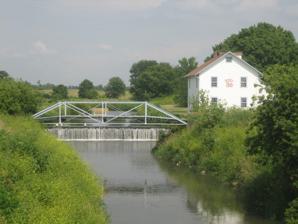
Building: Malvern Roller Mill
Country: United States of America
Year built: 1858
United States historic place Malvern Roller Mill U.S. National Register of Historic Places Location Whiteside County , Illinois Nearest city Malvern ; Morrison Coordinates 41°51′48″N 89°52′55″W / 41.86333°N 89.88194°W / 41.86333; -89.88194 Area less than one acre Built c. 1845-1853 NRHP reference No. 95000988 Added to NRHP August 4, 1995 The Malvern Roller Mill , also known as Appel Mill and Malvern Milling Company , is a 19th-century grist mill located near the unincorporated village of Malvern, Illinois , in rural Whiteside County , north of Morrison, Illinois , United States. The original mill on the site, built by 1853, was destroyed by a flood and the present mill was erected in 1858. The mill's first owner was William P. Hiddleson who operated the mill until he sold to Benjamin Hough in 1871. The mill changed hands over the years until it landed under the control of George Appel in 1892. The Appel family closed the mill in 1942 but it remained in their family until 1985. The Malvern Roller Mill was added to the U.S. National Register of Historic Places in 1995. History The property where Malvern Roller Mill is located was purchased by William P. Hiddleson on October 1, 1845. No records exist to indicate when Hiddleson built the mill on the east bank of Rock Creek in Clyde Township , Whiteside County but it is known that the country mill was in place by 1853. In addition to the mill building Hiddleson built a dam across the creek. The original mill was destroyed by a flood along the Rock Creek and the current mill building constructed in 1858. On September 27, 1871, the mill complex was sold to Benjamin Hough and became known as Hough's Mill. Hough sold the mill to Jacob Geyer on January 6, 1875, and Geyer's son later owned the property. During S.L. Geyer's ownership the mill became known as Geyer's Mill. Balthaser Schriner bought the mill on April 27, 1887. The original mill was powered by a vertical waterwheel ; the mill, at the time, utilized buhrstones to grind the meal. On the nearby property, discarded buried buhrstones can be found. In the 1870s or 1880s the mill owners added a 20 horsepower (15 kW) turbine to help the mill keep up with advances in technology. In 1888 Schriner installed a set of rollers , manufactured by Barkley and Leads Machine Company of Moline, Illinois , at the demand of his mill operator, Amos Greater, who had threatened to quit absent the rollers. The mill building was constructed in 1858 after a flood destroyed the original grist mill . Millwright George Appel, from Sterling, Illinois , leased the mill, adjacent land and buildings in 1892. Appel, a recent German immigrant to the United States, oat huller and made oatmeal , corn meal , flour , and bran at the mill with his son. The mill, properly known as the Malvern Roller Mill or Malvern Milling Company, became known as the Appel Mill during this time period. The Appel family held the mill from its purchase in 1892 until 1985. Flour and meal, marketed under the Malvern Roller Mill name, was marketed in Sterling, shipped out the railroad and sold in far away location such as New York City and England . John Appel took control of the mill in 1926 and operated it until its closure in 1942. During Appel's last years running the mill he limited his customers to nearby farmers who needed grains custom ground for animal feed. He closed the mill due to shortages caused by World War II . Mill The Malvern Roller Mill sits along the southeast bank of Rock Creek with a truss bridge to its west. The Malvern Roller Mill is a country grist mill located in Whiteside County, Illinois along Old Clover Road. The mill building sits about 300 feet (91 m) from the present-day roadway, Felton Road, which was rerouted in 1992. The mill is near the small northeastern Whiteside County community of Malvern , about nine miles (14 km) northeast of Morrison, Illinois . The mill building sits on the south bank of Rock Creek, a tributary of the Rock River , and to its northeast is a stone faced dam . The dam stretches the 80 to 90 feet (24 to 27 m) across the Rock Creek, it is about 5 feet (1.5 m) thick and was reinforced with concrete during the 1950s. The 1858 mill building is of studded wall construction. The rectangular-shaped building is 26 + 1 ⁄ 2 feet (8.1 m) by 38 feet (12 m). To the west of the mill building is a circa 1890 Pratt truss bridge . Significance The Malvern Roller Mill was added to the U.S. National Register of Historic Places on August 4, 1995, because of its local significance in the areas of industry and commerce. The building operated as a grinding mill for farmers and the nearby community of Malvern from its construction until it closed in 1942. It is the only known mill in northwestern Illinois that retains all of its equipment for an all roller and no grindstone process. If the millrace and turbines are clean the mill could operate as it did when it was in business. The Malvern Roller Mill provides a glimpse at the complexity of late 19th century milling operations. References Kolzow, David A. and Janet E. " Malvern Roller Mill ," ( PDF ), National Register of Historic Places Nomination Form, 11 November 1994, HAARGIS Database, Illinois Historic Preservation Agency . Notes